Smoked scallop

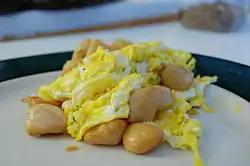
Smoked scallops and eggs

Smoked scallops are scallops that have been smoked. A scallop is a common name applied to many species of marine bivalve mollusks in the family Pectinidae, the scallops. Scallops are a cosmopolitan family, found in all of the world's oceans.